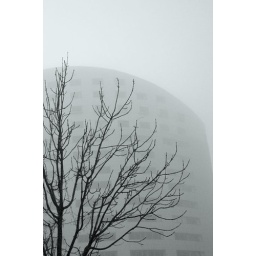
The Clarion Hotel Limerick with a silohetted tree in the foreground the sky covered in a blanket of fog